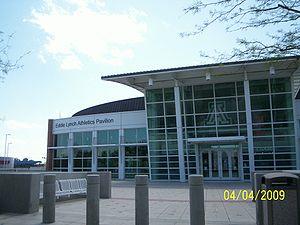
Le McKale Memorial Center est une salle omnisports située sur le campus de l'Université d'Arizona à Tucson dans l'Arizona.